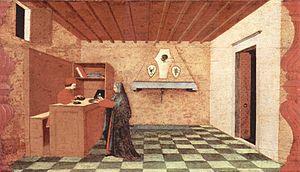
L'hostie, dans les rites liturgiques chrétiens, est du pain sans levain que l'officiant consacre pendant la célébration de l'Eucharistie pour le partager avec les fidèles au cours de la communion.